Honda Airwave

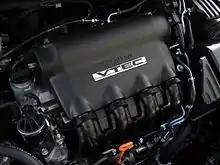
L15A (1.5L SOHC VTEC) engine.

The Airwave was powered by the largest version of Honda's L-series engine family, the 1,496 cc 1.5 L VTEC L15A gasoline engine. The engine produced a maximum output of 81 kW (109 hp) at 5,800 rpm and a maximum torque of 143 Nm (105 lb·ft) of torque at 4,800 rpm.